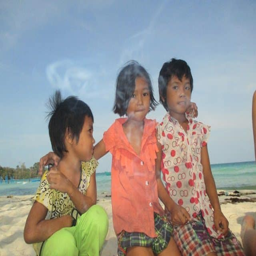
volunteer with person and enjoy spending time with the children on the island .